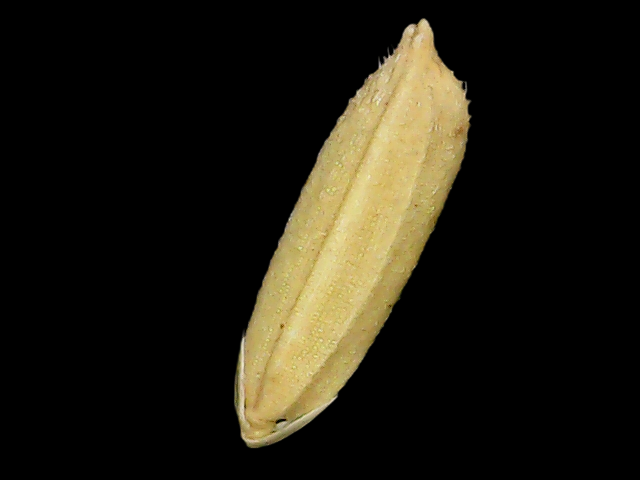
Rice variety: Bd30